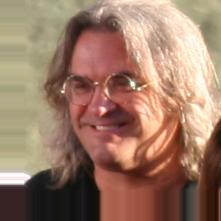
Age: 51